The Heart of Maryland (play)

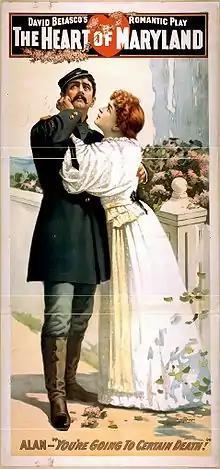
1895 poster featuring Maurice Barrymore and Mrs. Leslie Carter.

The Heart of Maryland was a theatrical play written, produced and directed by David Belasco. The four-act melodrama set in the American Civil War opened at the Herald Square Theatre in New York on October 22, 1895 and ran for 240 performances. Mrs. Leslie Carter originated the role of Maryland Calvert and Maurice Barrymore originated the role of Col. Alan Kendrick. William Furst composed the play's incidental music. The play toured throughout the United States for several years, and was made into a silent film by the same title in 1927. Silent versions also appeared in 1915, with Mrs. Carter in her original role, and in 1921.